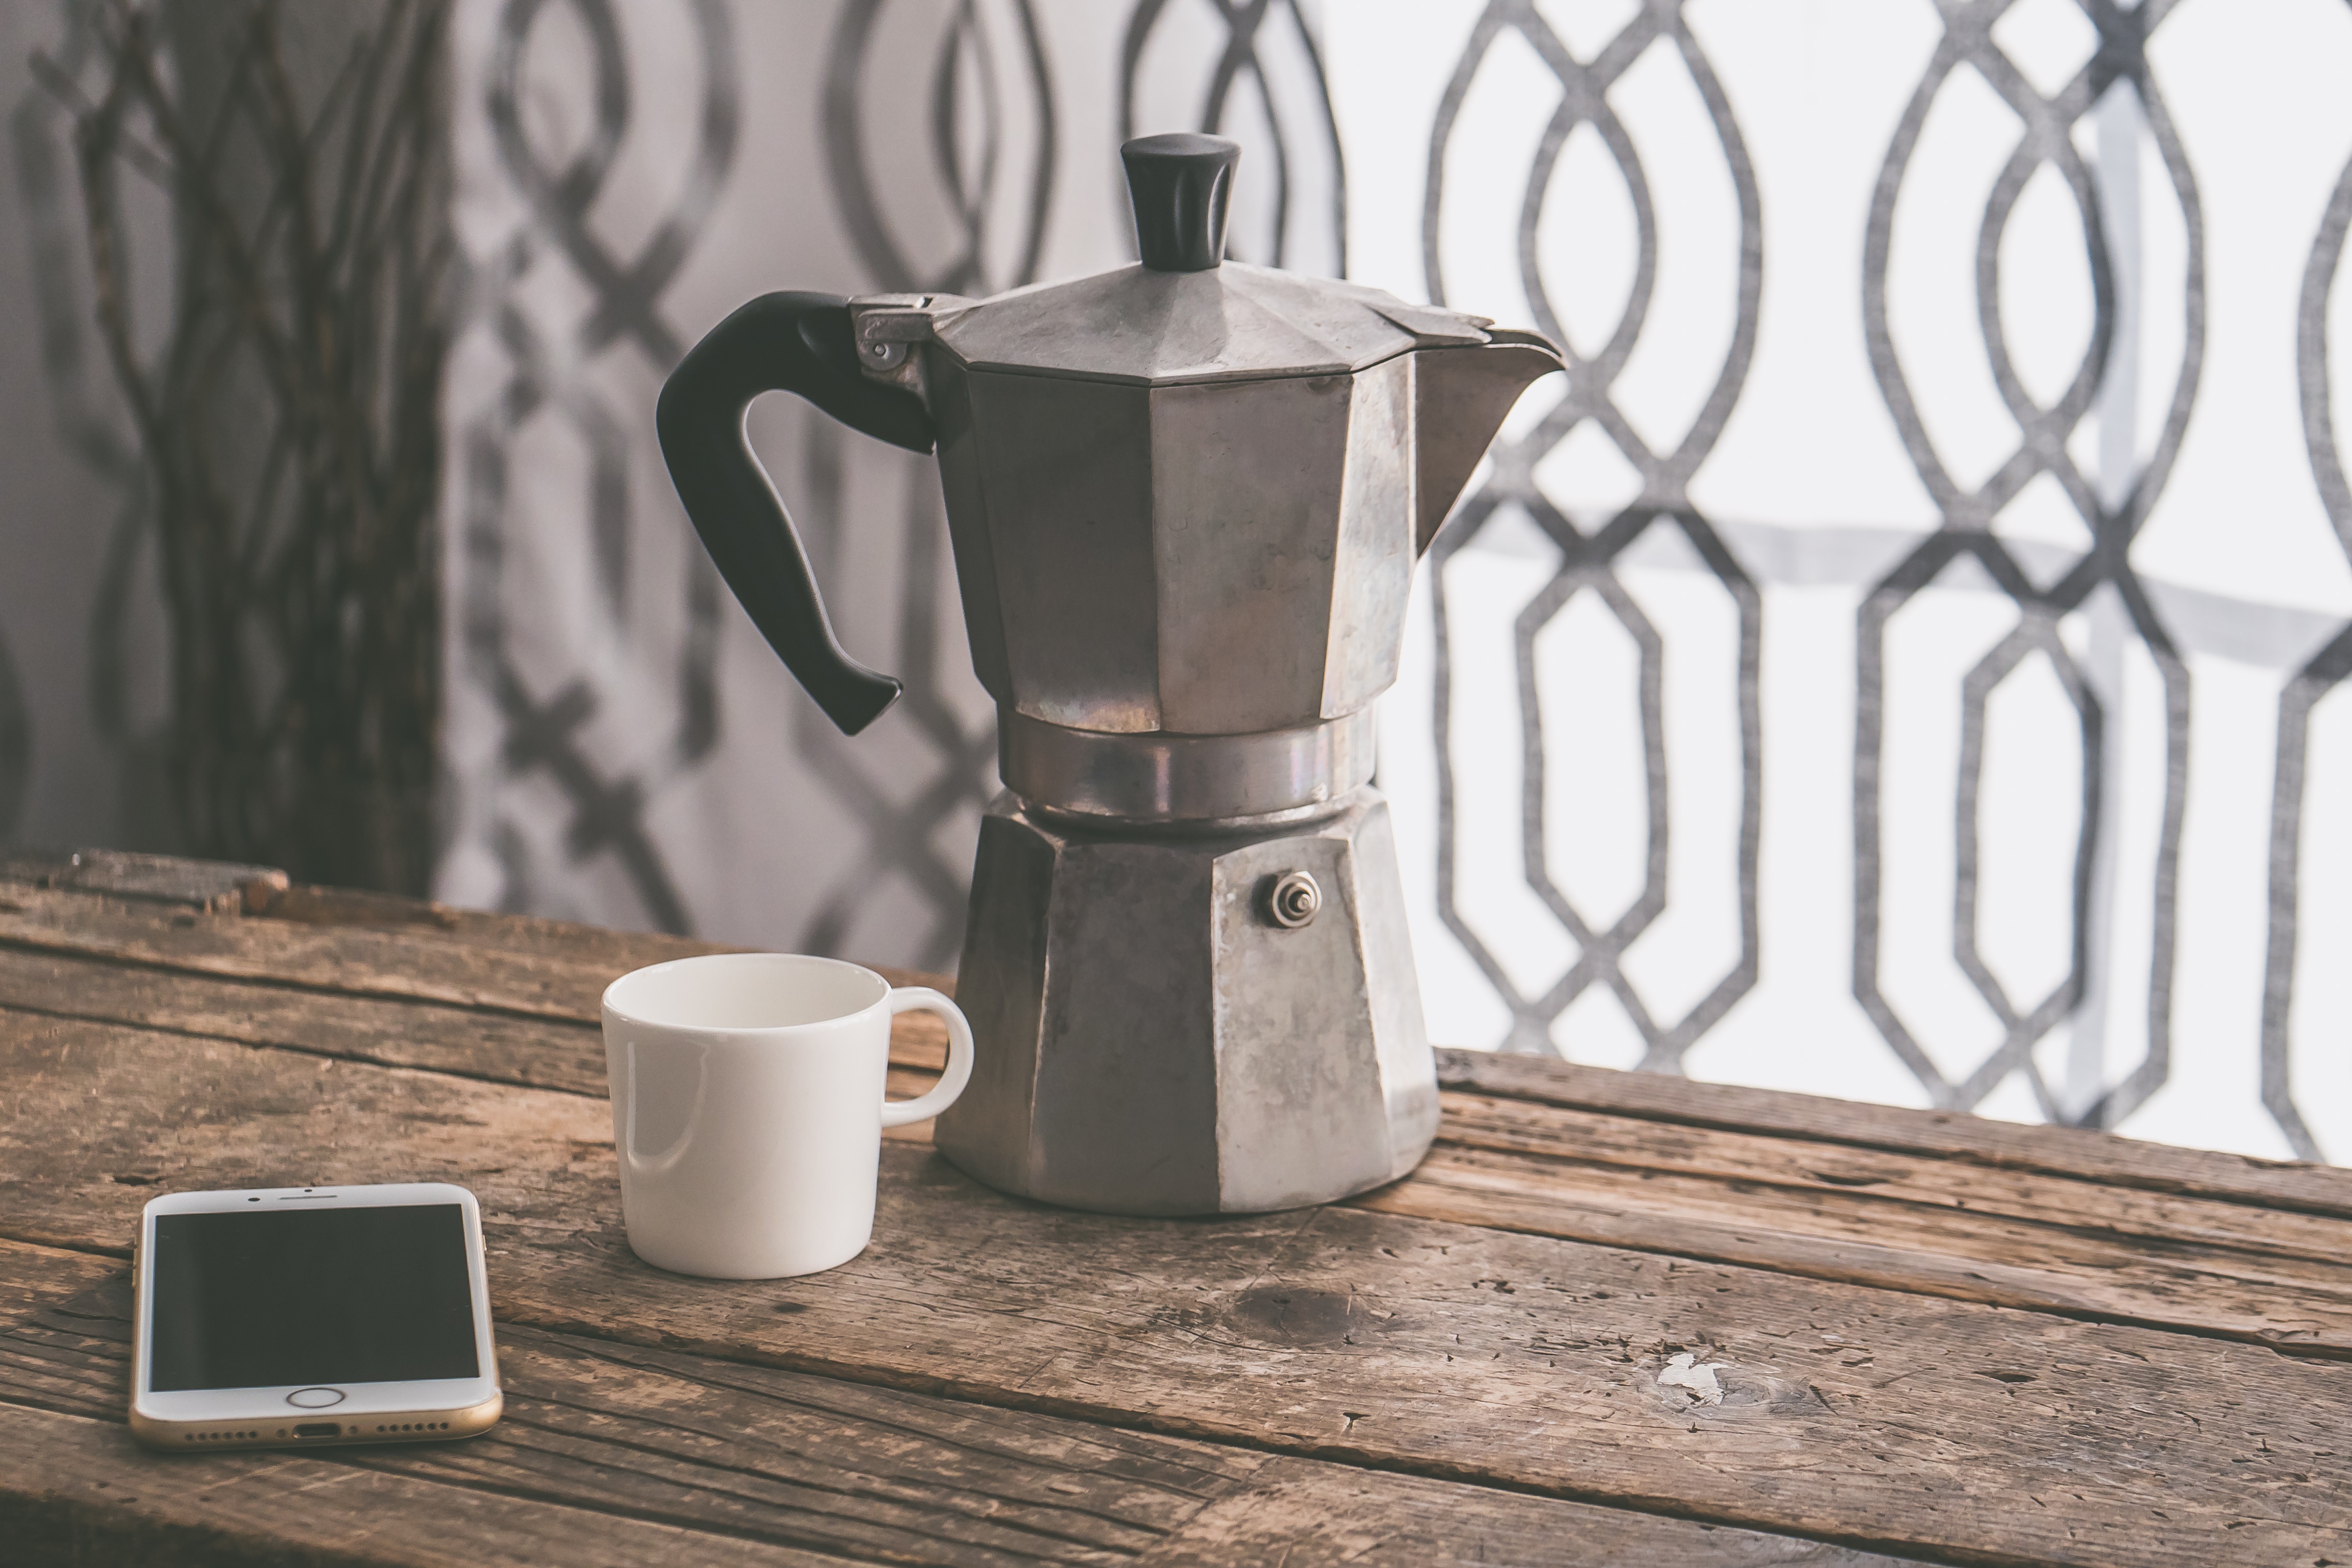
Moka pot, Coffee percolator, small appliance, still life photography, still life, kitchen utensil, jug, serveware, home appliance, cup, kettle, tableware, coffee cup